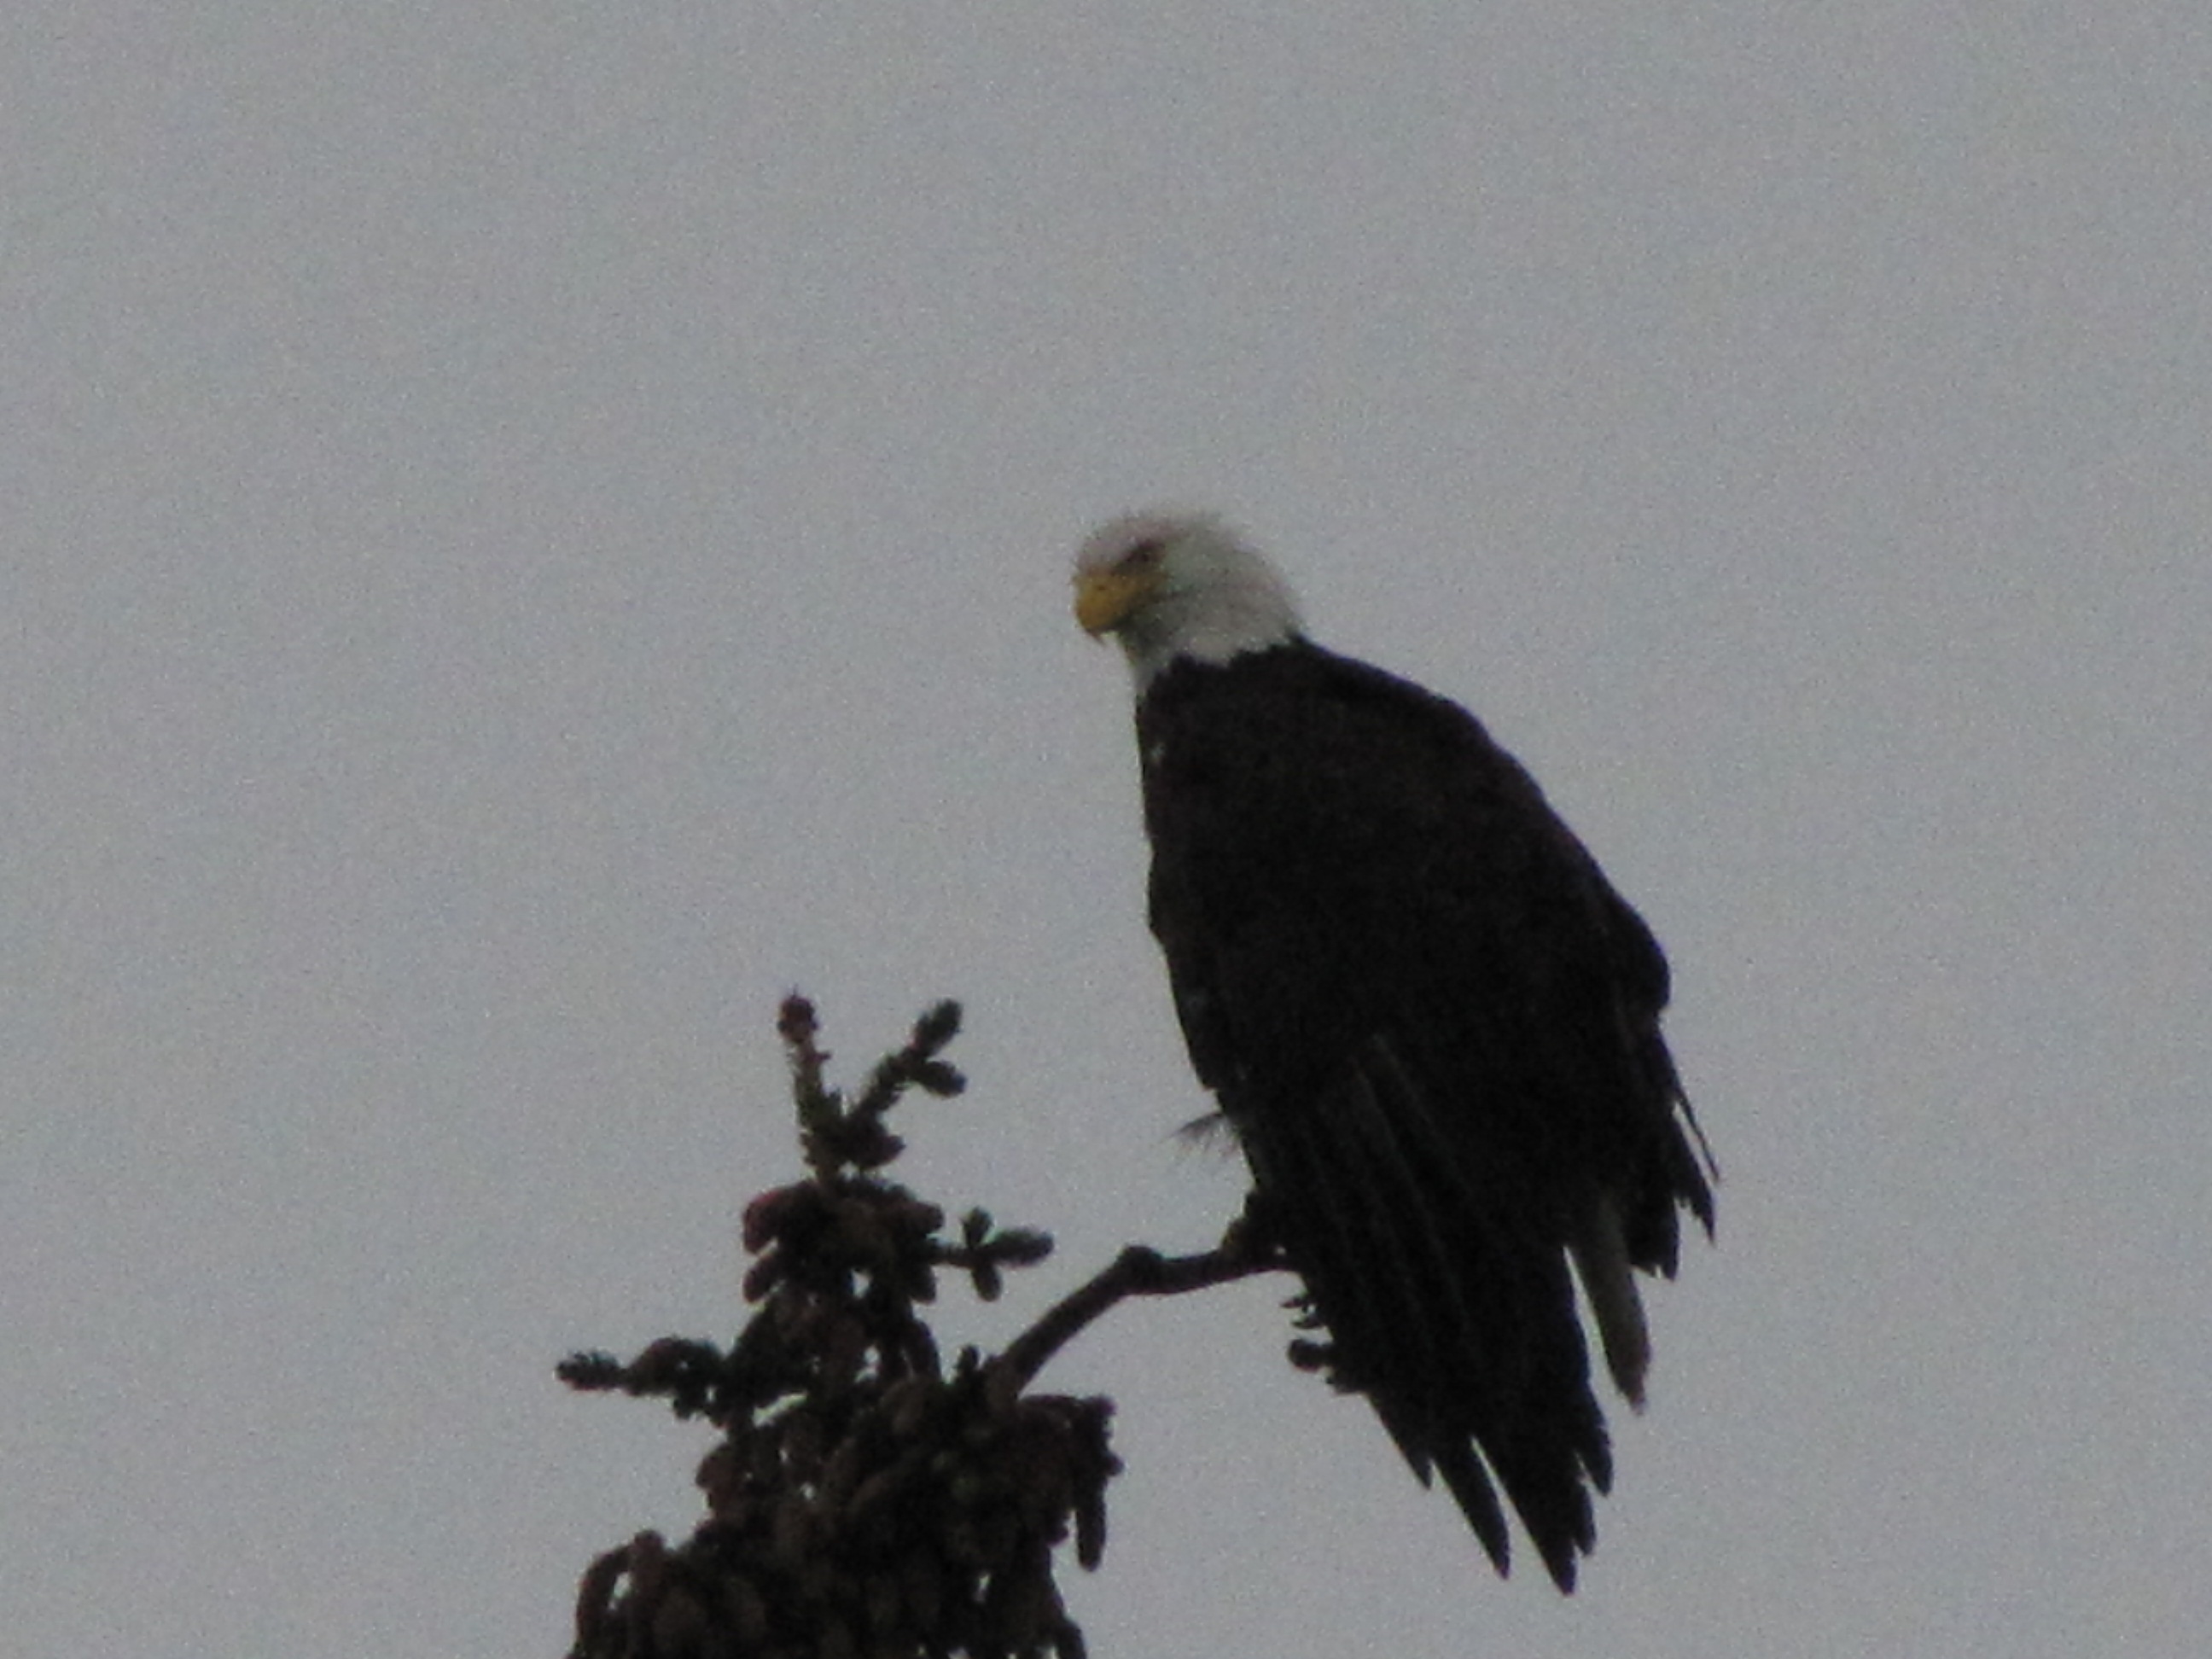
bird, wing, beak, eagle, fauna, bird of prey, bald eagle, vertebrate, accipitriformes